Iriartea

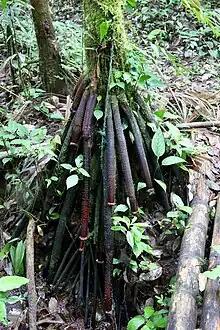
Stilt roots

These palms are canopy trees growing to 20–35 m tall. "I. deltoidea" is easily recognized by the prominent bulge in the center of its trunk, and the stilt roots, which form a dense cone up to 1 m in diameter at the base. It can thus be easily be distinguished from "Socratea exorrhiza" (which also bears stilt roots), as the stilt roots of the former are much less tightly appressed upon one another. The leaves are up to 5 m long, and pinnate. The numerous pinnae are fan-shaped, and held in various planes. Each leaflet is up to 1 m long and 25 cm at the widest point. The fruit is a 2 cm diameter drupe, and primarily dispersed by bats and toucans.